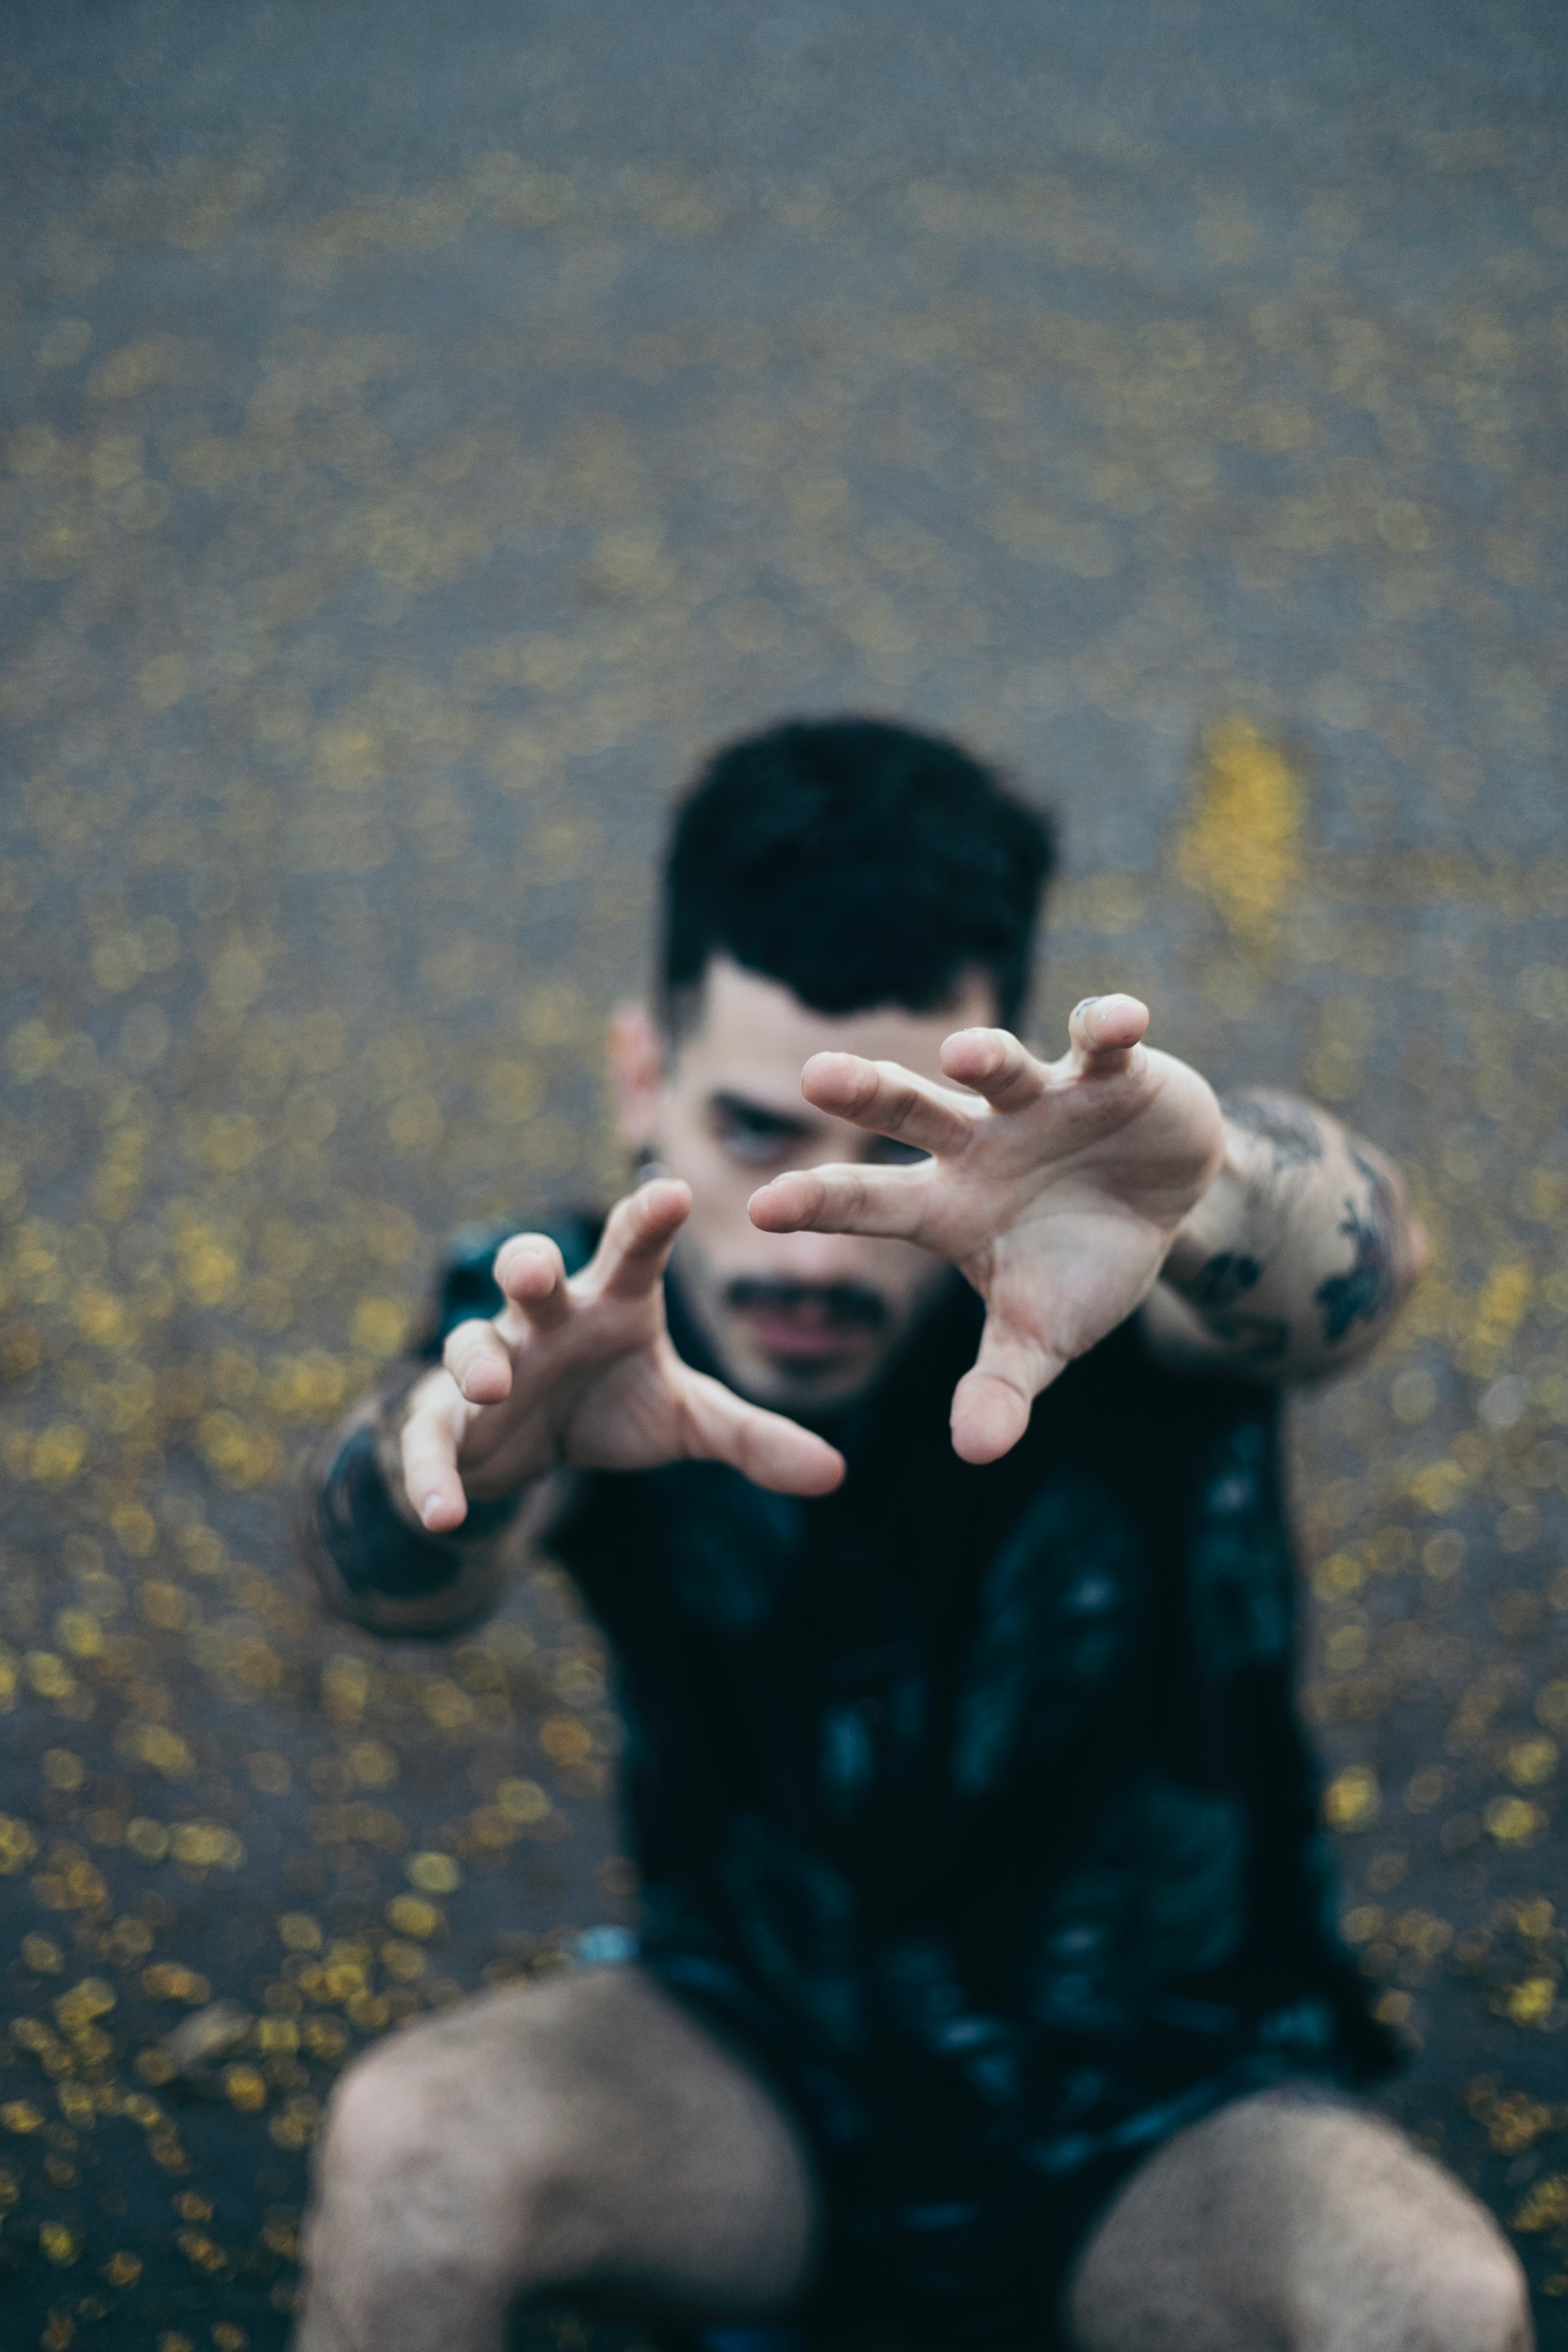
photograph, snapshot, sky, fun, photography, hand, cloud, child, happy, plant